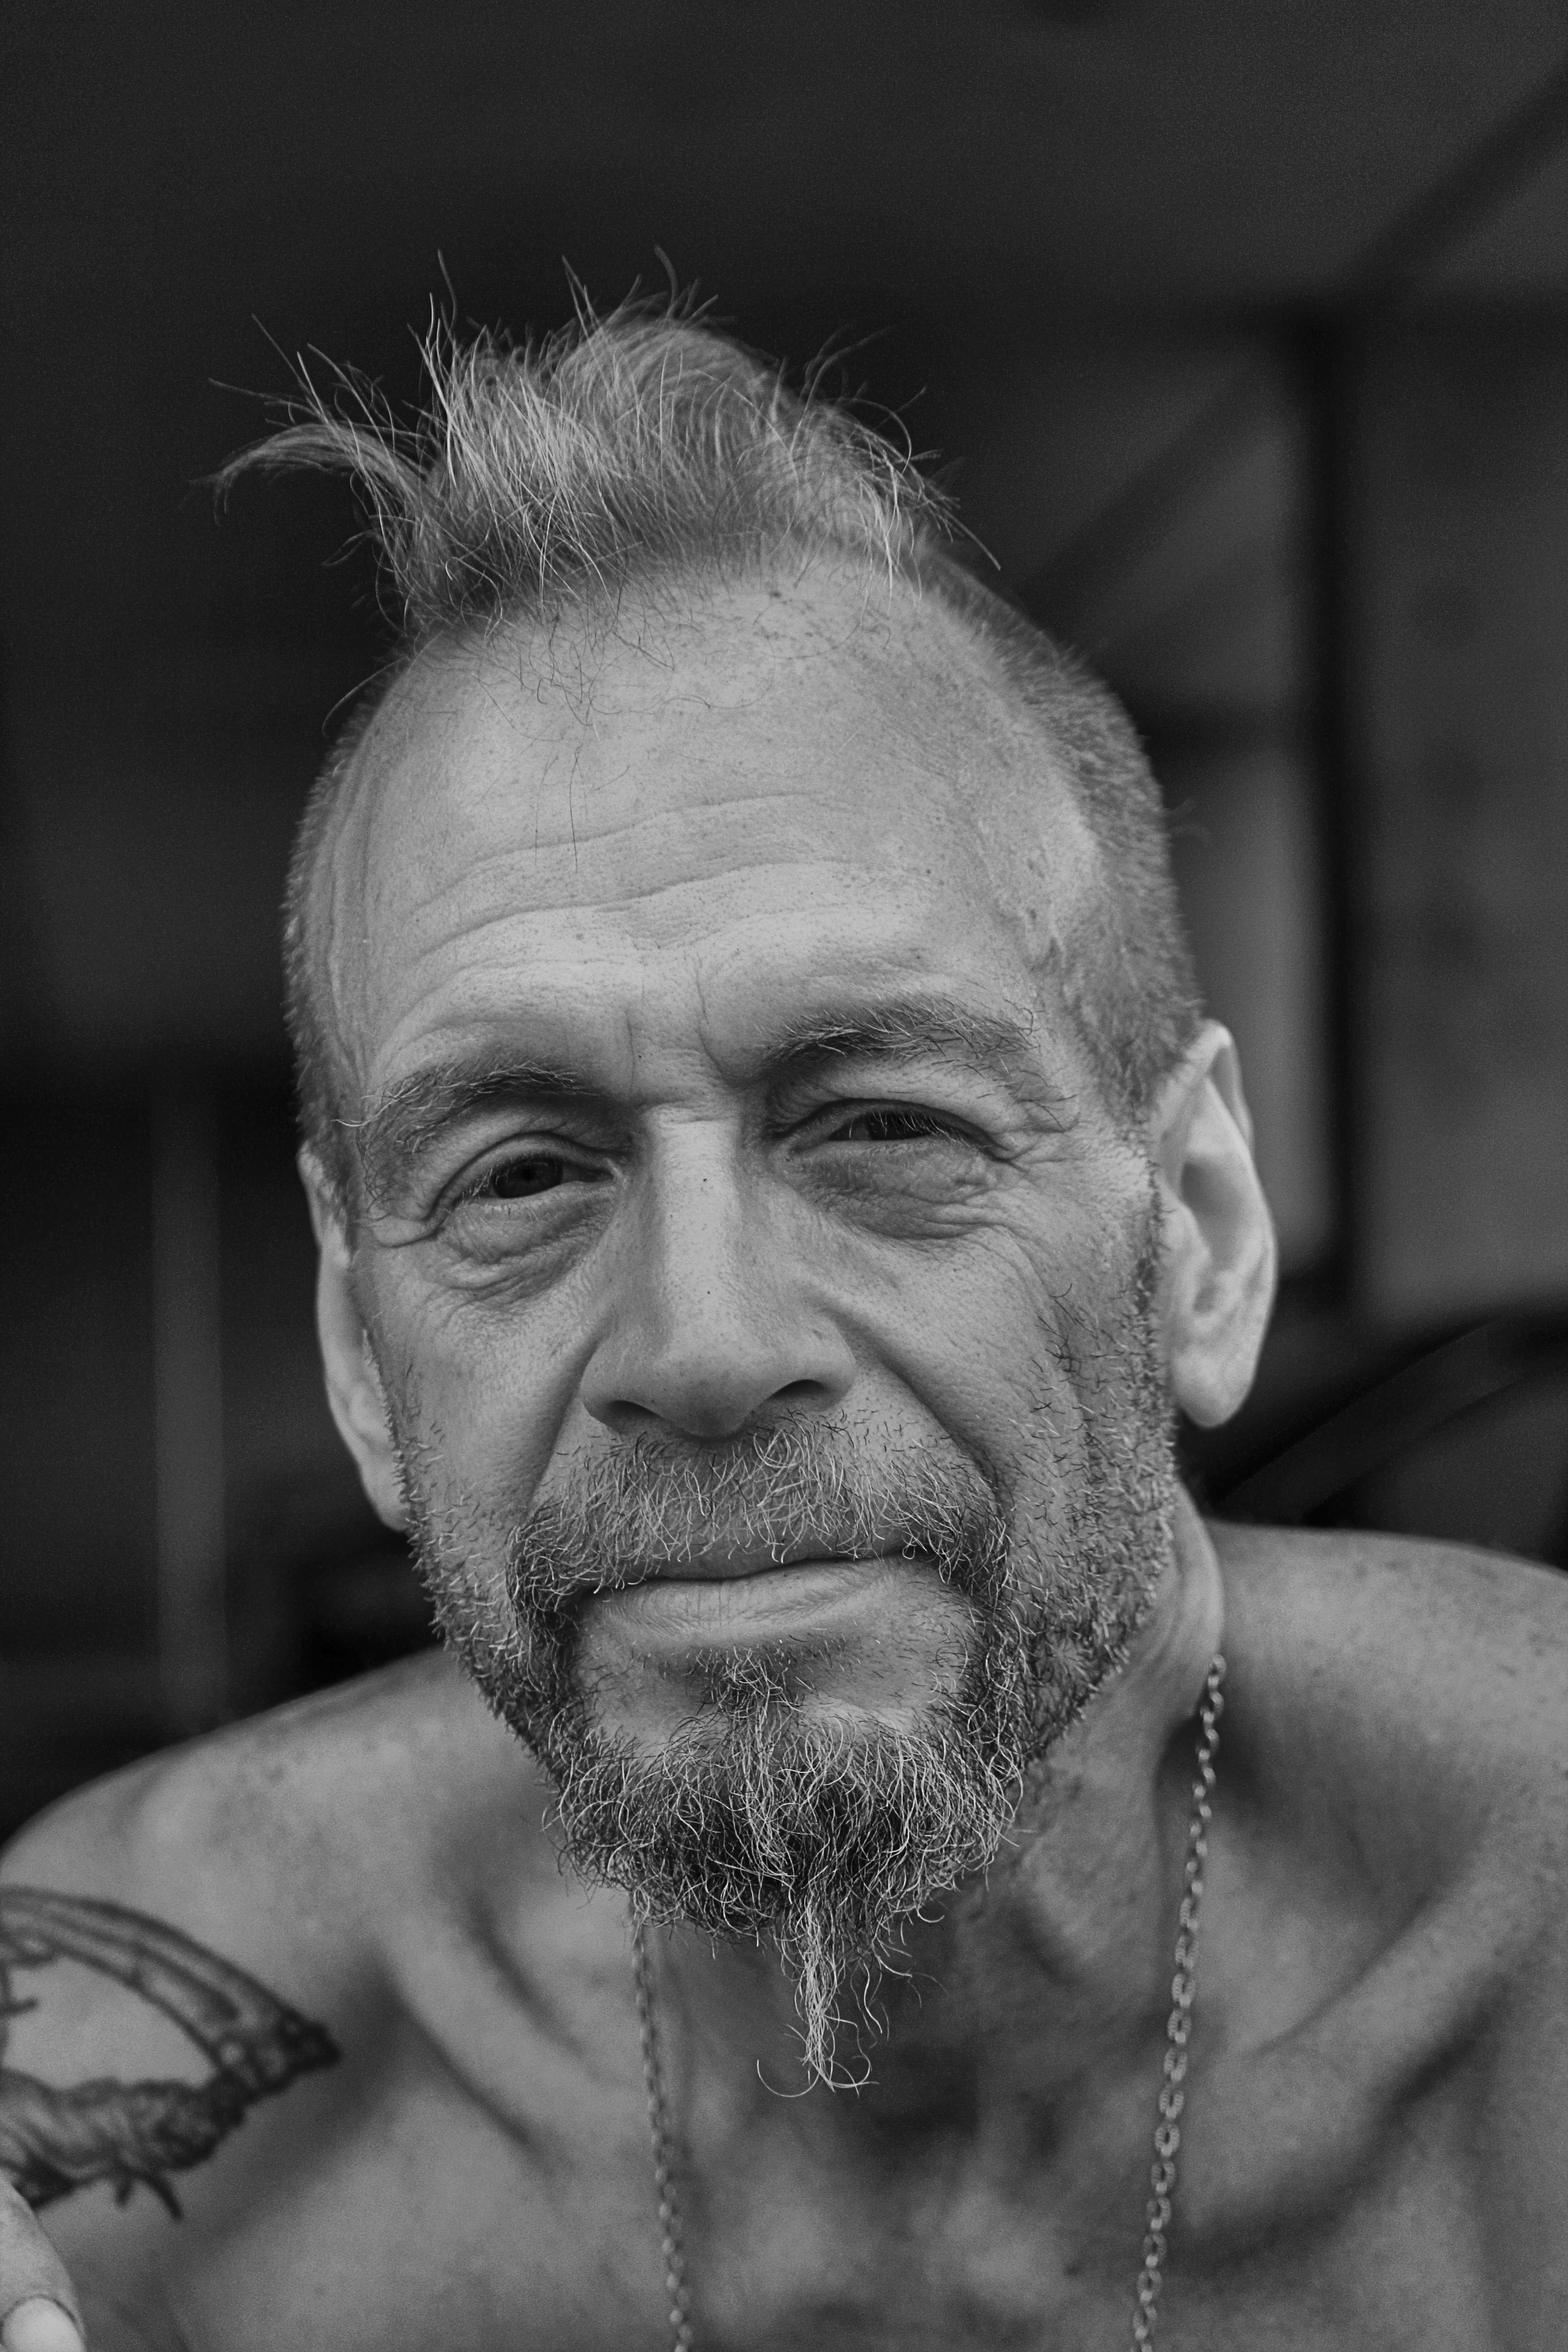
man, person, black and white, hair, white, street, summer, male, portrait, black, monochrome, hairstyle, beard, close up, streetphotography, bw, blackandwhite, face, canada, head, moustache, britishcolumbia, bc, okanagan, contrasts, kelowna, monochrome photography, portrait photography, facial hair